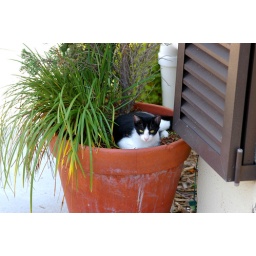
Businesses in Apalachicola collect money to feed and spay/neuter the cats since there is no animal shelter.